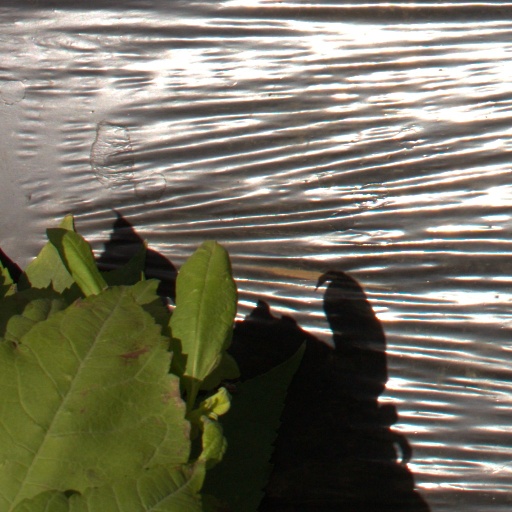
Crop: Jerusalem artichoke